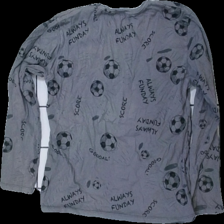
View: back
Type: Top
Category: Children
Brand: Zara
Colors: Grey, Black
Material: 100% cotton
Pattern: Other
Cut: Regular
Size: 140
Season: All
Holes: Major
Damage: hål arm
Damage location: bottom right
Damage 2 location: middle center
Damage 3 location: bottom left
Price range: <50
Recommended usage: Export
Description: grå långärmad tröja med bollar och text på, hål arm och urtvättad
Comment: urtvättad